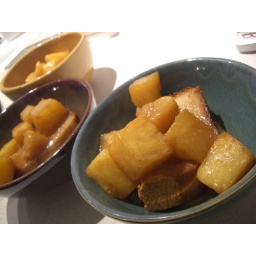
roasted pineapple over cornmeal pound cake